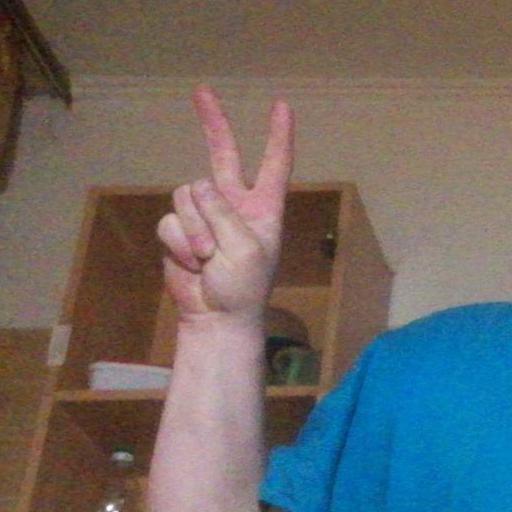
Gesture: peace